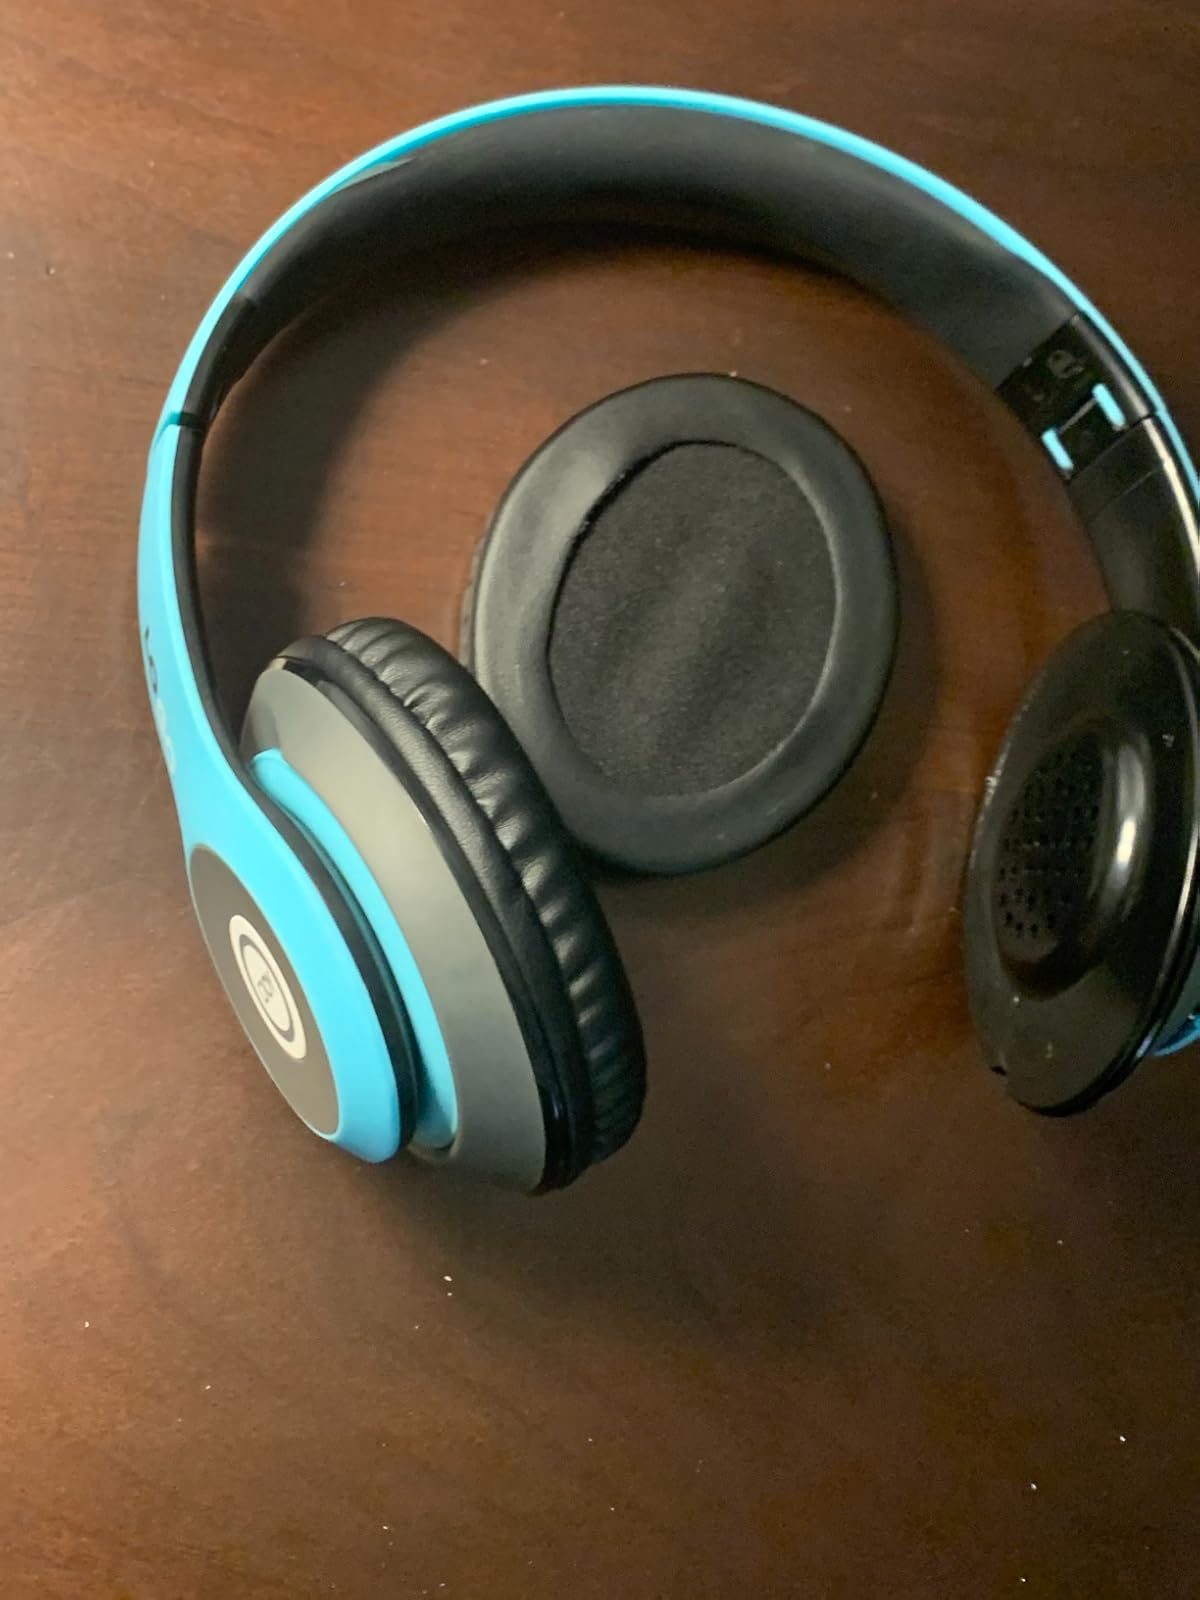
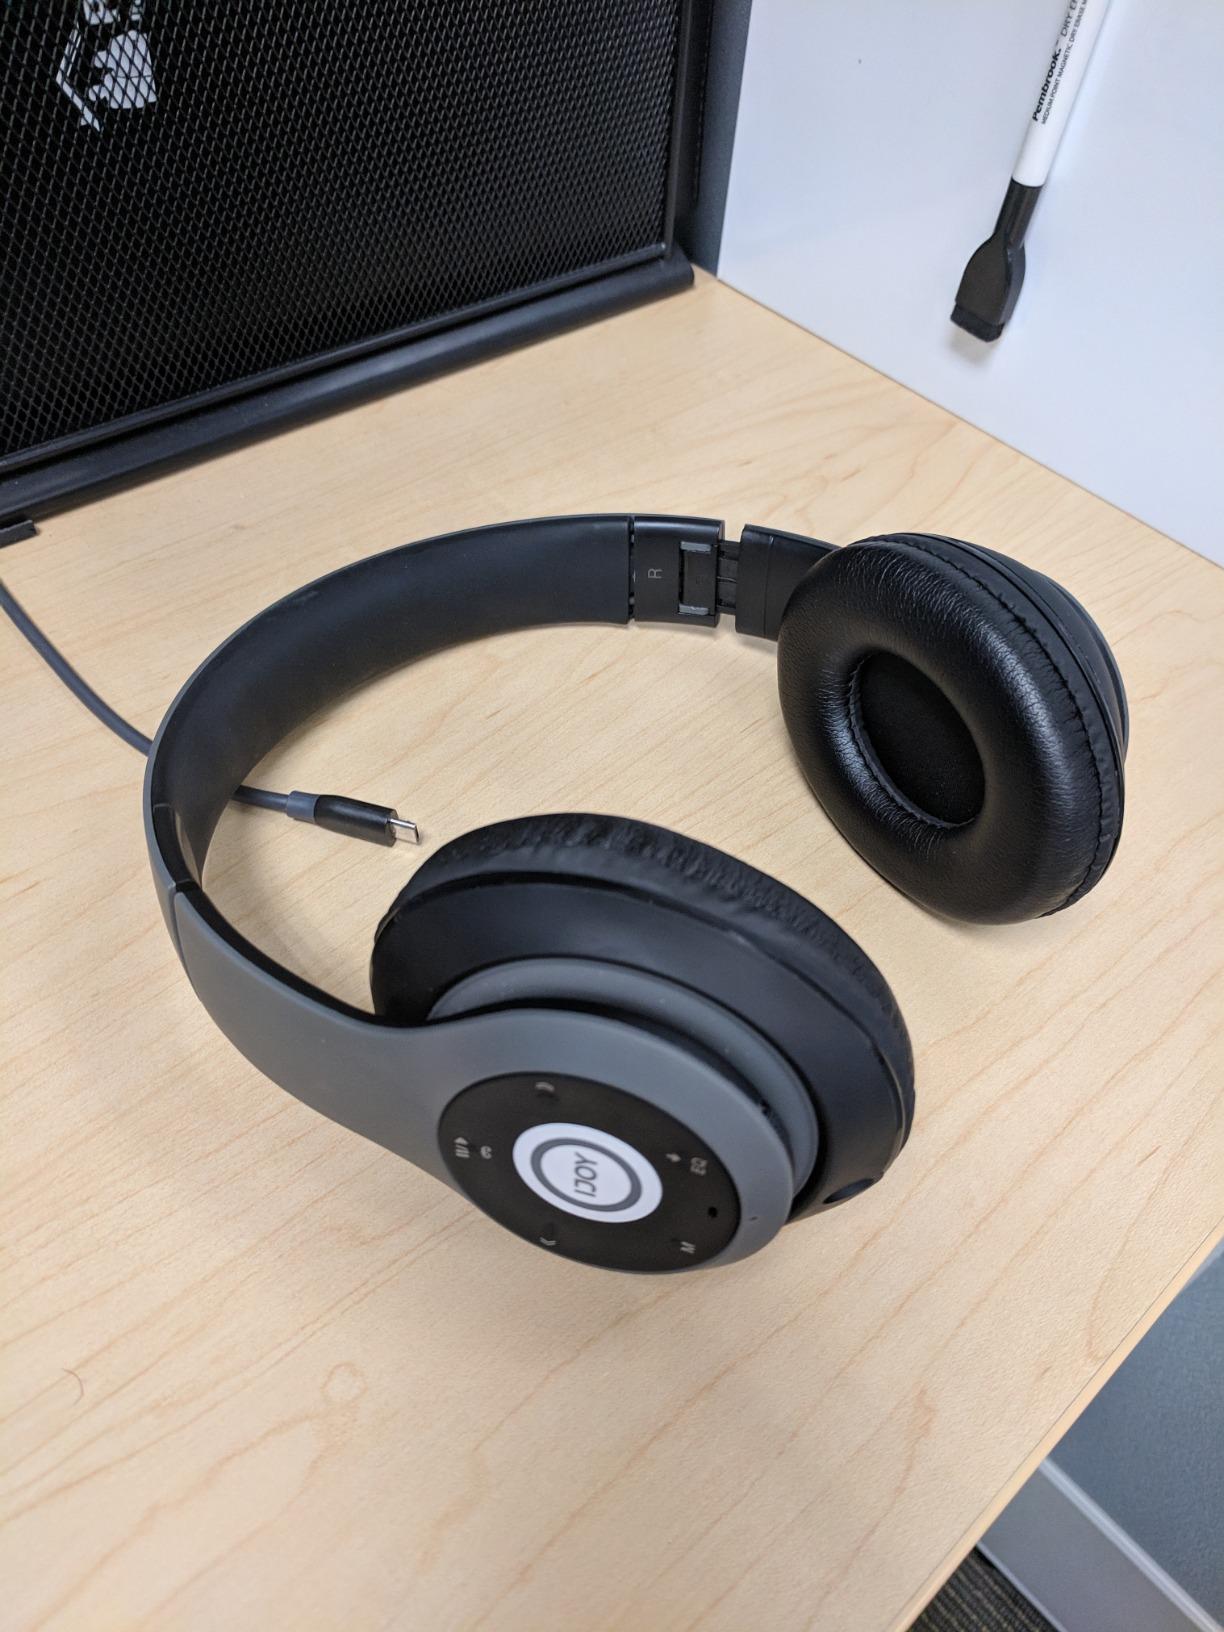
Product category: headphones
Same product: no